Bakersfield station (Southern Pacific Railroad)

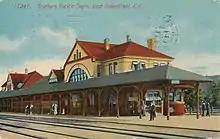
1913 postcard of the station

In 1889, the current railroad station was constructed. The station was originally built in the Richardsonian Romanesque style. It contained both a train station and a hotel. One of the station's most defining features was the long arcade, that stretched along the entire north side, connecting the station and the hotel. That same year, the Bakersfield and Kern Electric Railway moved its main line (called the Santa Fe and Southern Pacific Line) to the Santa Fe Bakersfield Station.